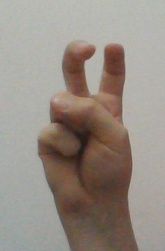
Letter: toot